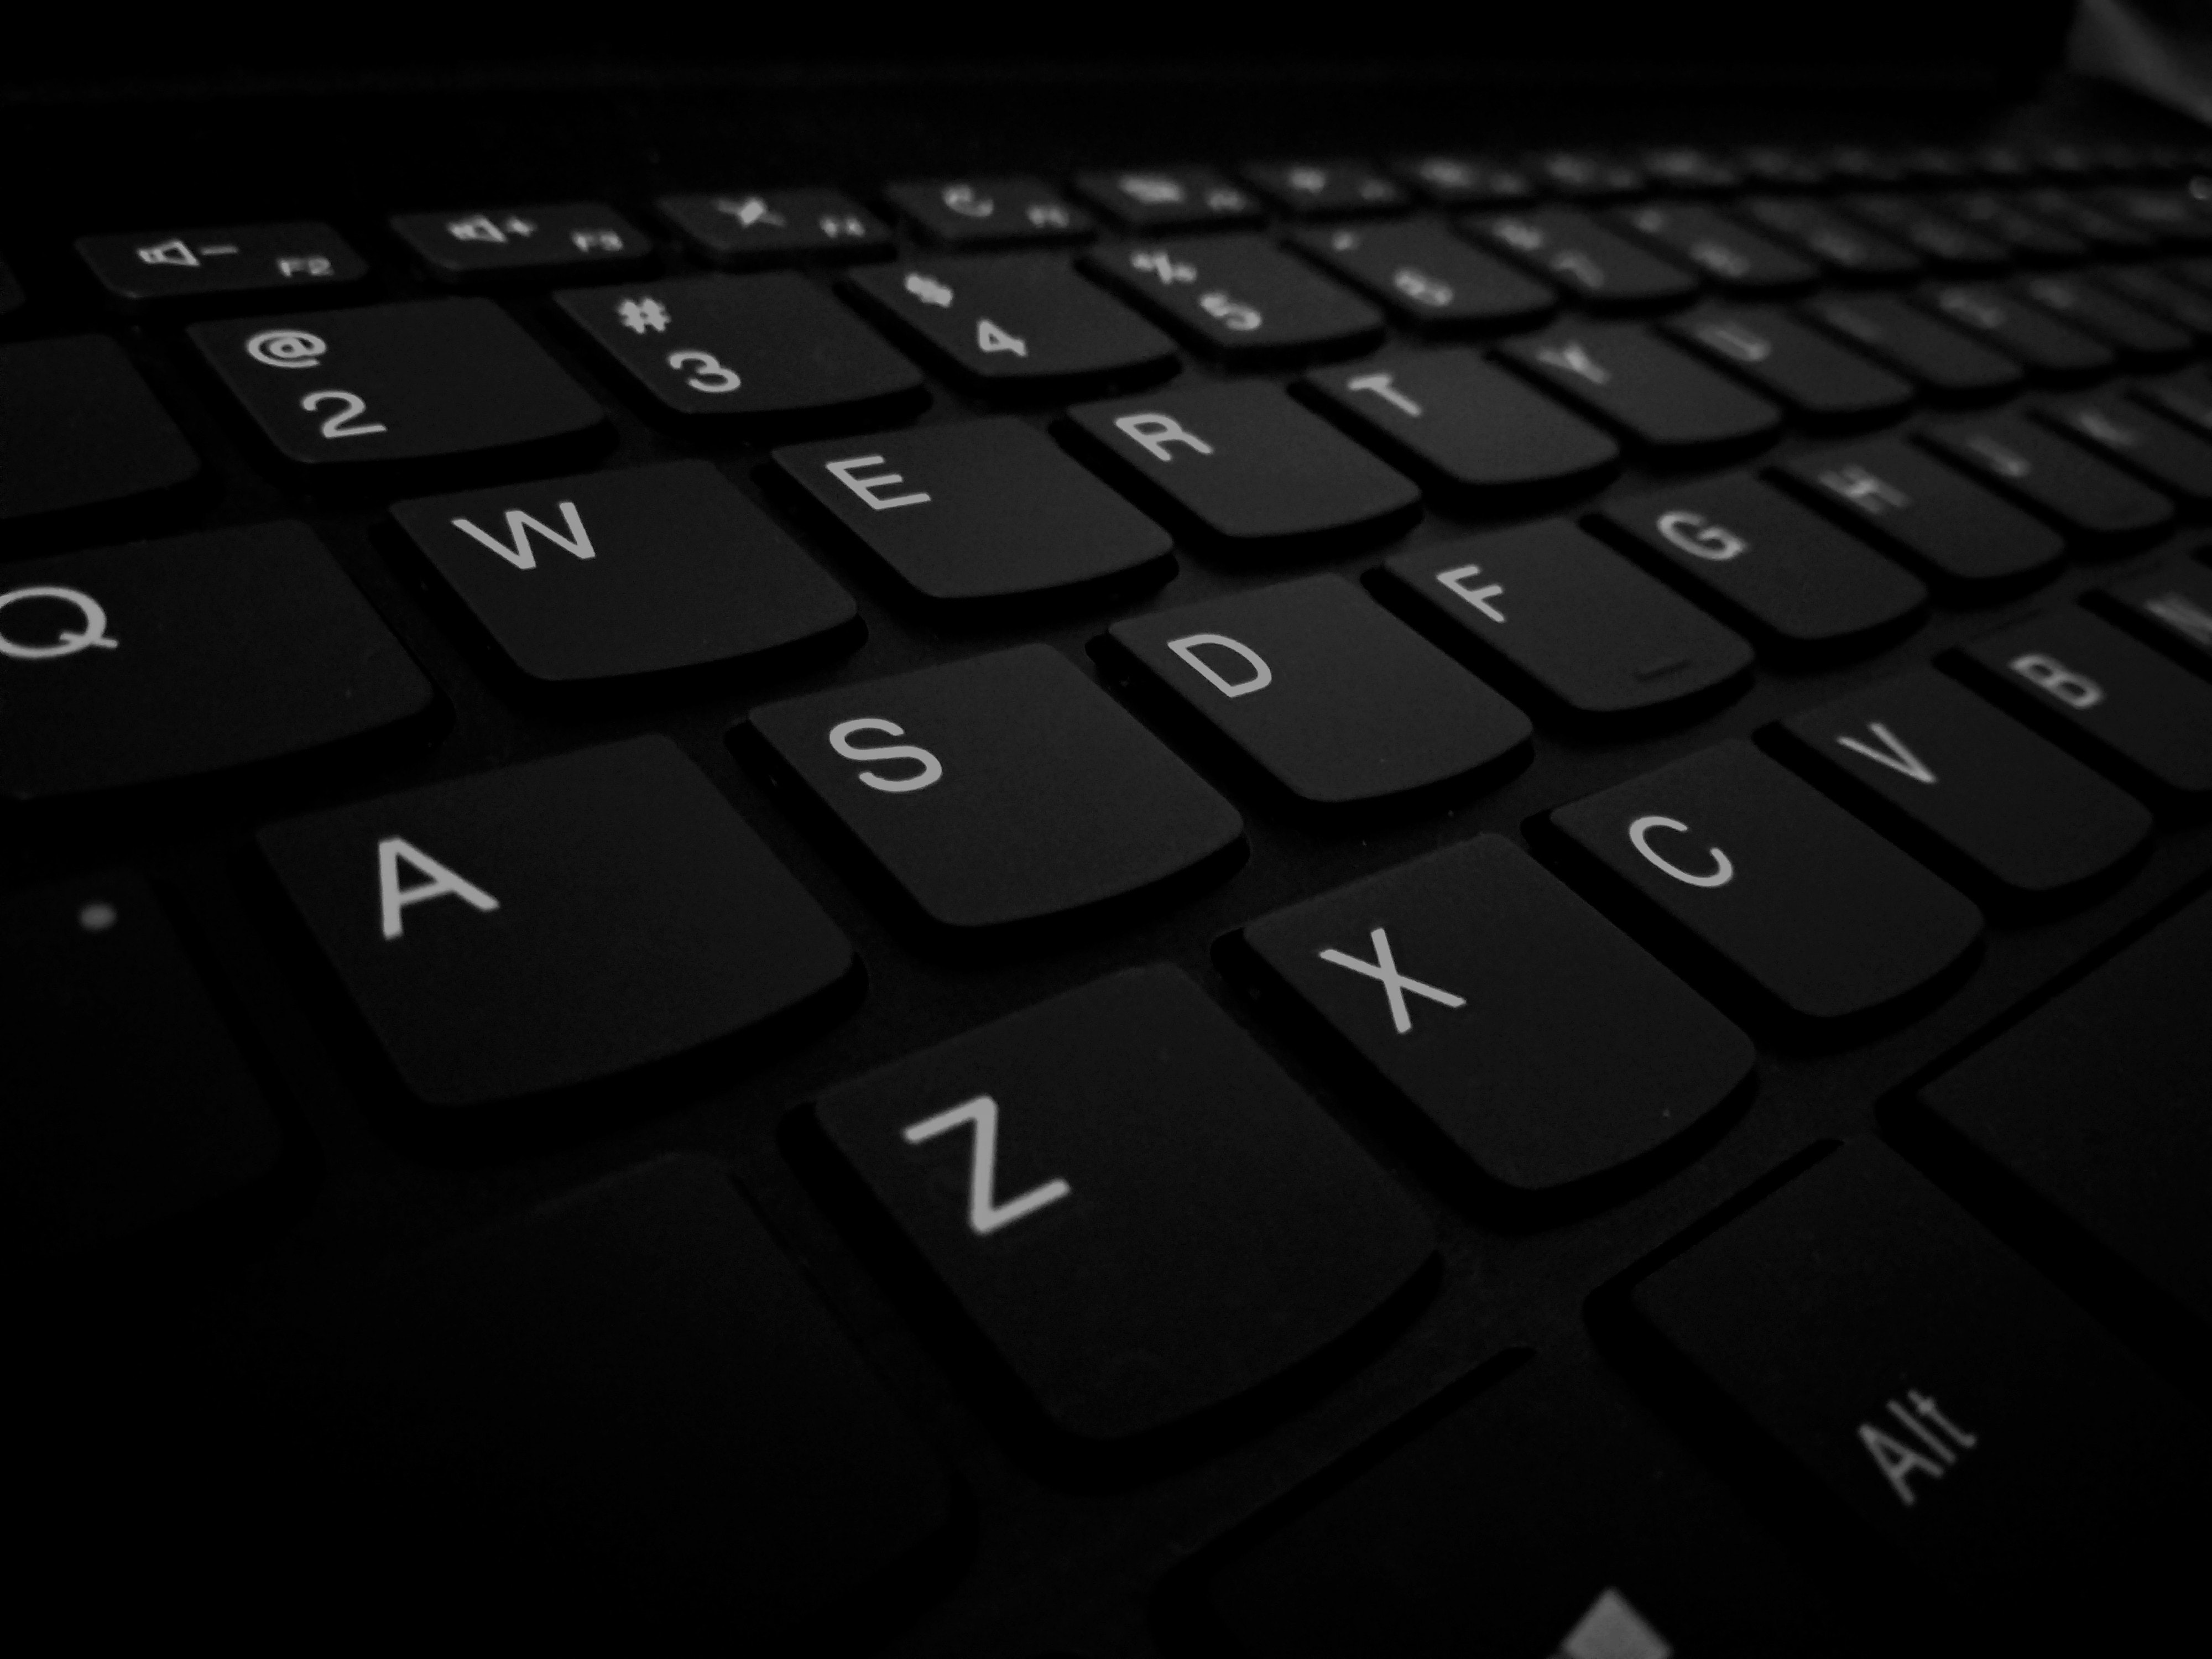
computer keyboard, electronic device, technology, computer component, input device, light, computer hardware, laptop, close up, netbook, computer, peripheral, computer accessory, photography, gadget, multimedia